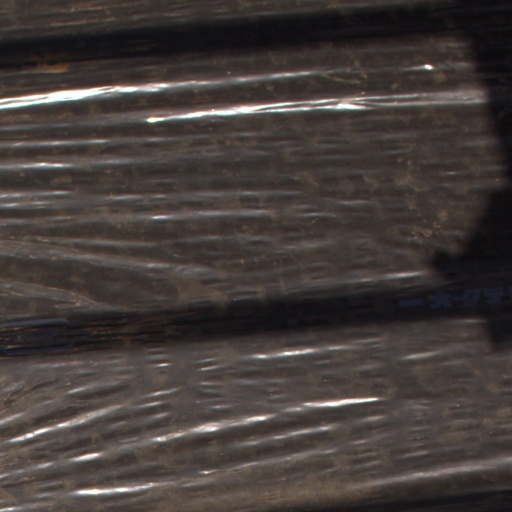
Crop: Jerusalem artichoke